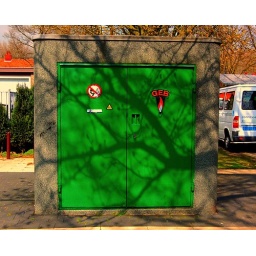
spring waits behind the green doors near the herman de manstraat